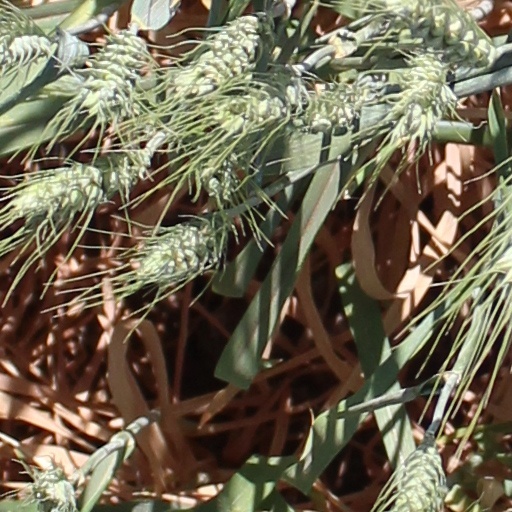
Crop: wheat